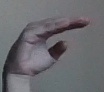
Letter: jeem